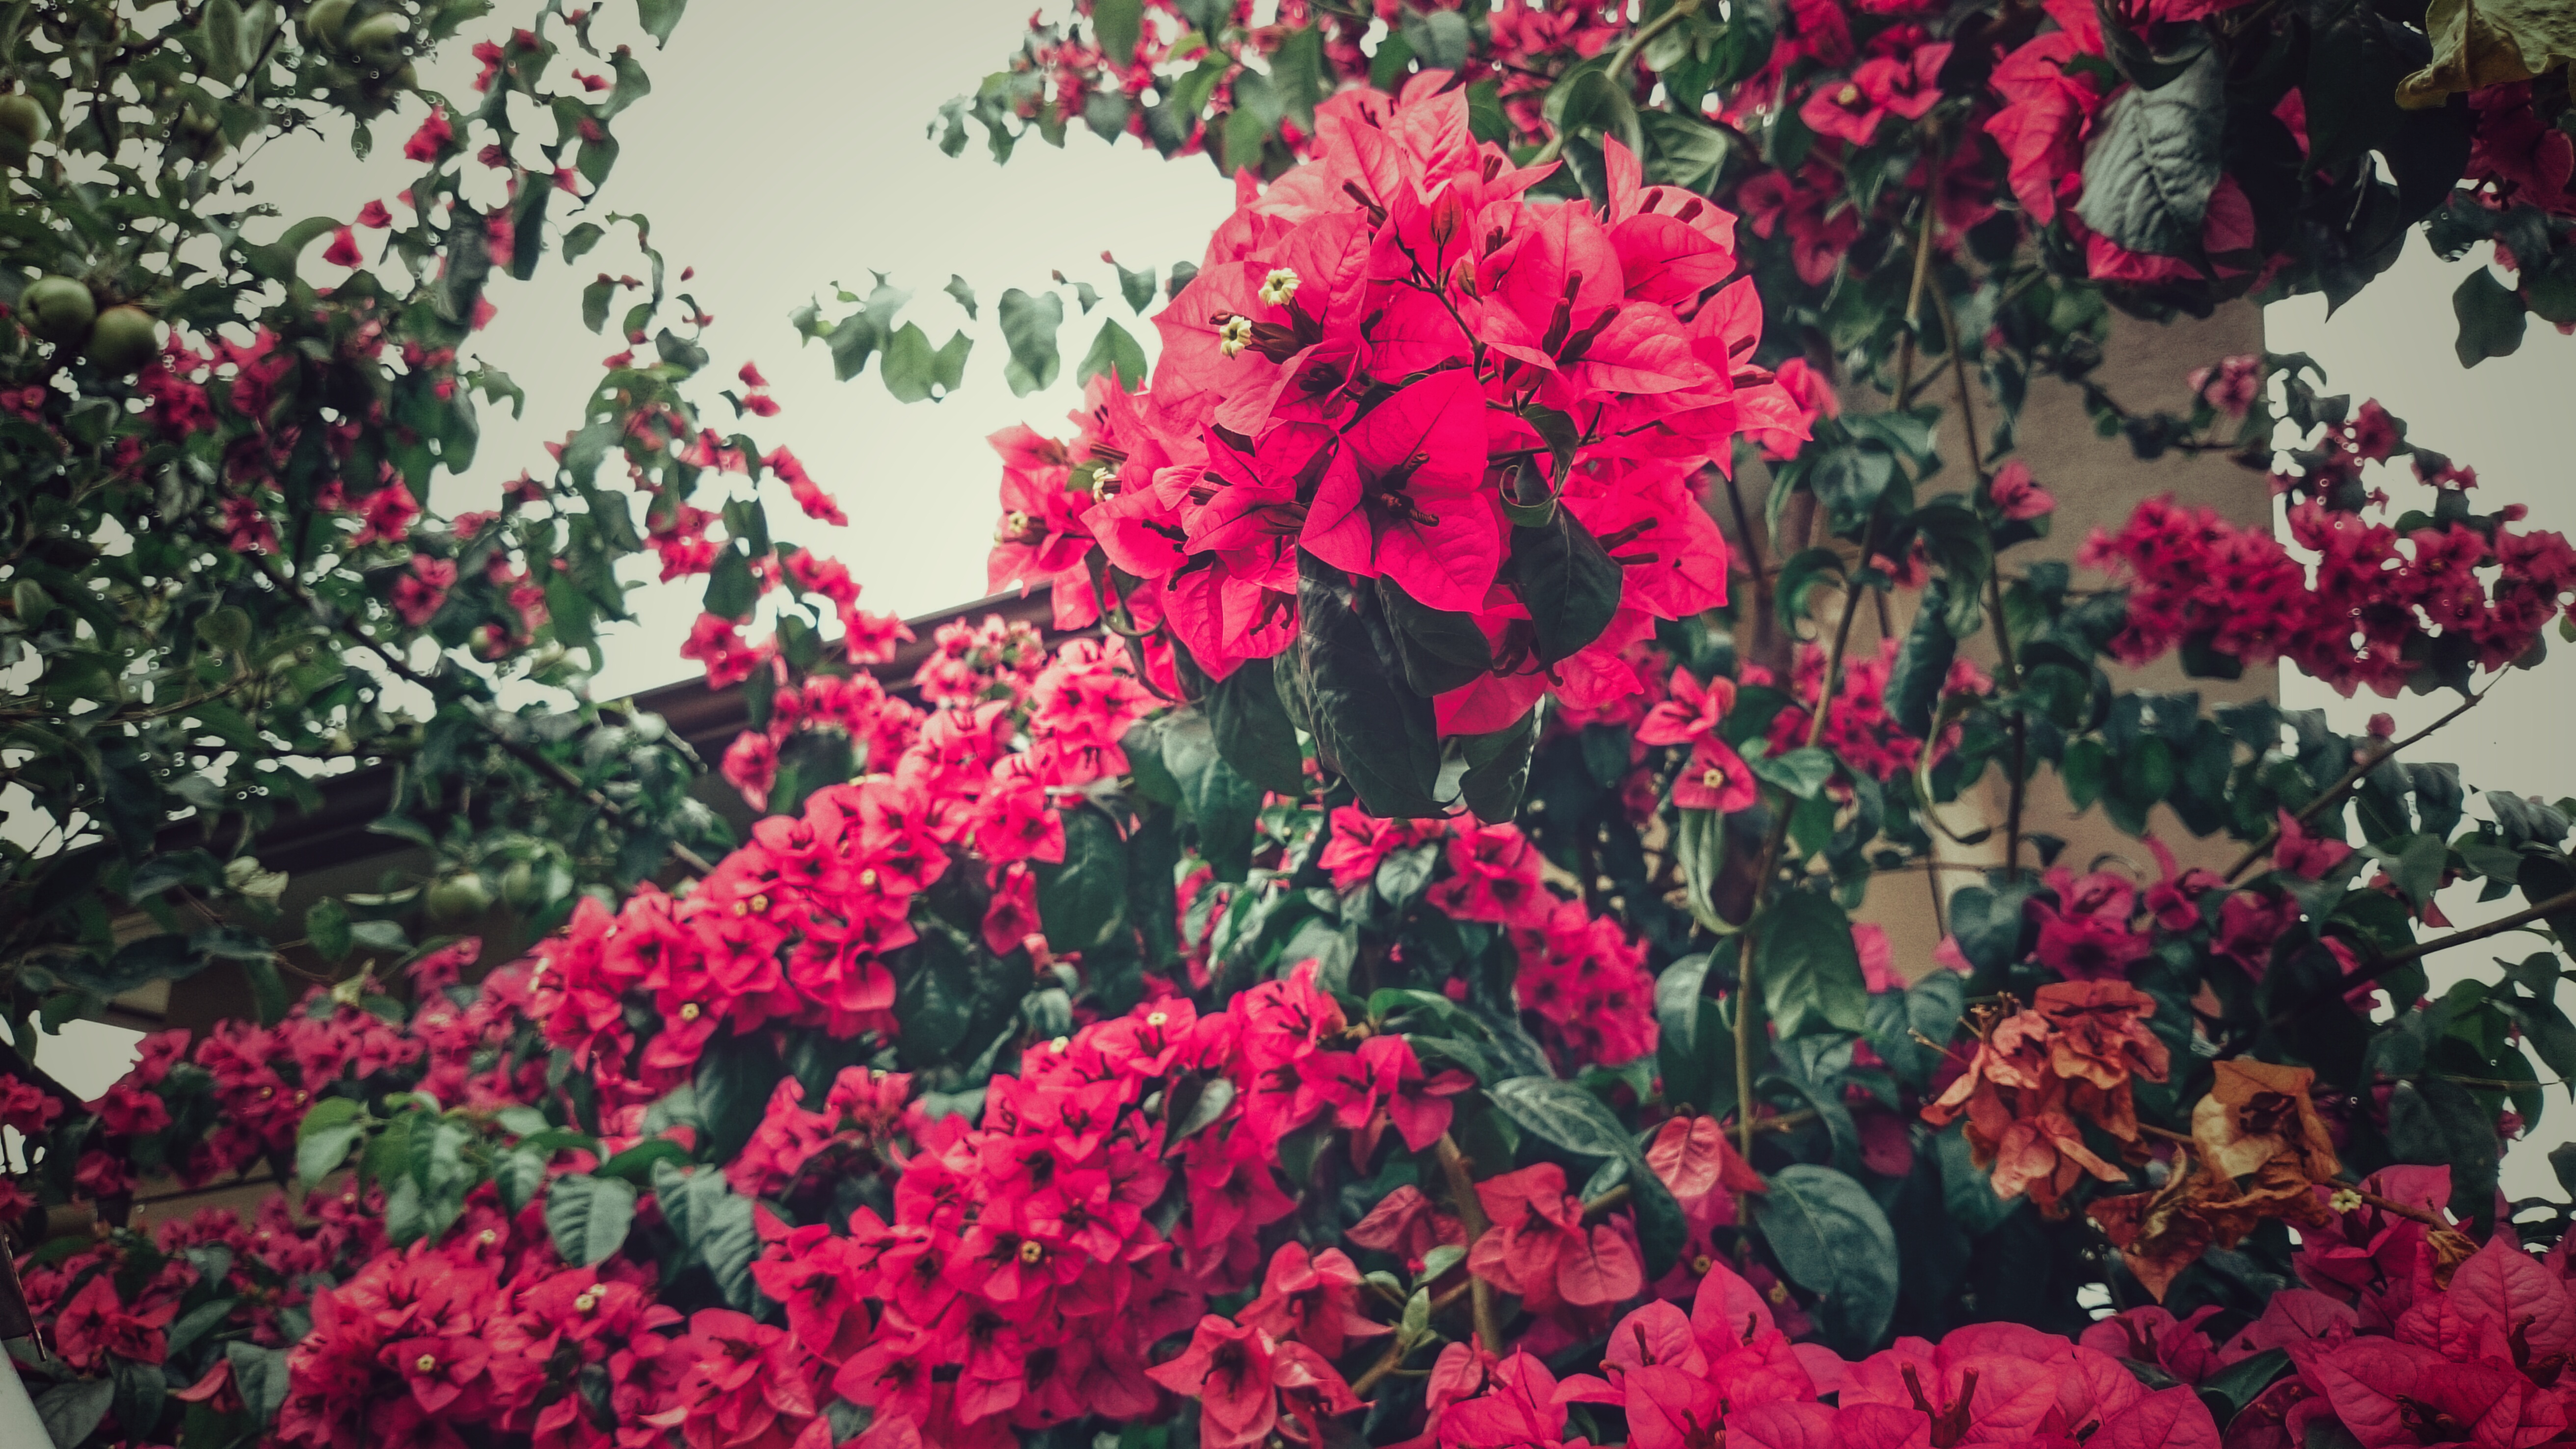
trees, green, branches, sky, leaves, flowers, flower, plant, pink, flora, flowering plant, floristry, leaf, rose family, shrub, spring, petal, annual plant, rose, pink family, garden roses, flower arranging, garden, tree, rose order, blossom, branch, floral design, rhododendron